John Tregonwell

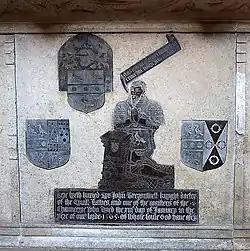
Detail of tomb, showing heraldry (right of picture) for marriage to Newce of Oxford, and (left) for marriage to Kelloway of Rockbourne.

The remainder of the group consists of three armorial plates, one raised above and a little to Sir John's right (away from which his prayer scroll ascends, as if in repudiation of worldly honours), and two shield-shaped escutcheons, one to Sir John's left and one to his right. The first, above, represents the arms of Tregonwell on a shield with the crested helm in mantling above (bracketed tinctures not shown on the brass):